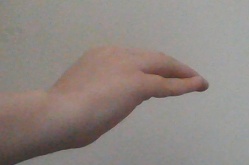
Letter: haa